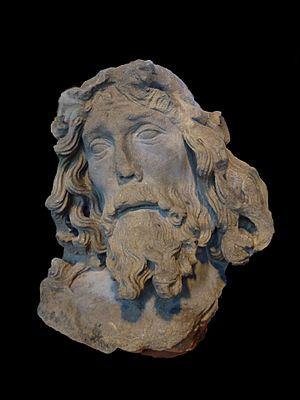
Musée historique de Haguenau (Bas-Rhin)
Haguenau, prononcé Hawenau en dialecte alsacien, est une commune française du département du Bas-Rhin. Sous-préfecture de département, elle fait partie de la région administrative Grand Est.